Jim Nabors

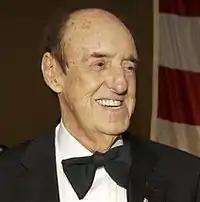
Nabors in 2013

Nabors recorded 28 albums and numerous singles; three have been certified either gold or platinum by the Recording Industry Association of America (RIAA).